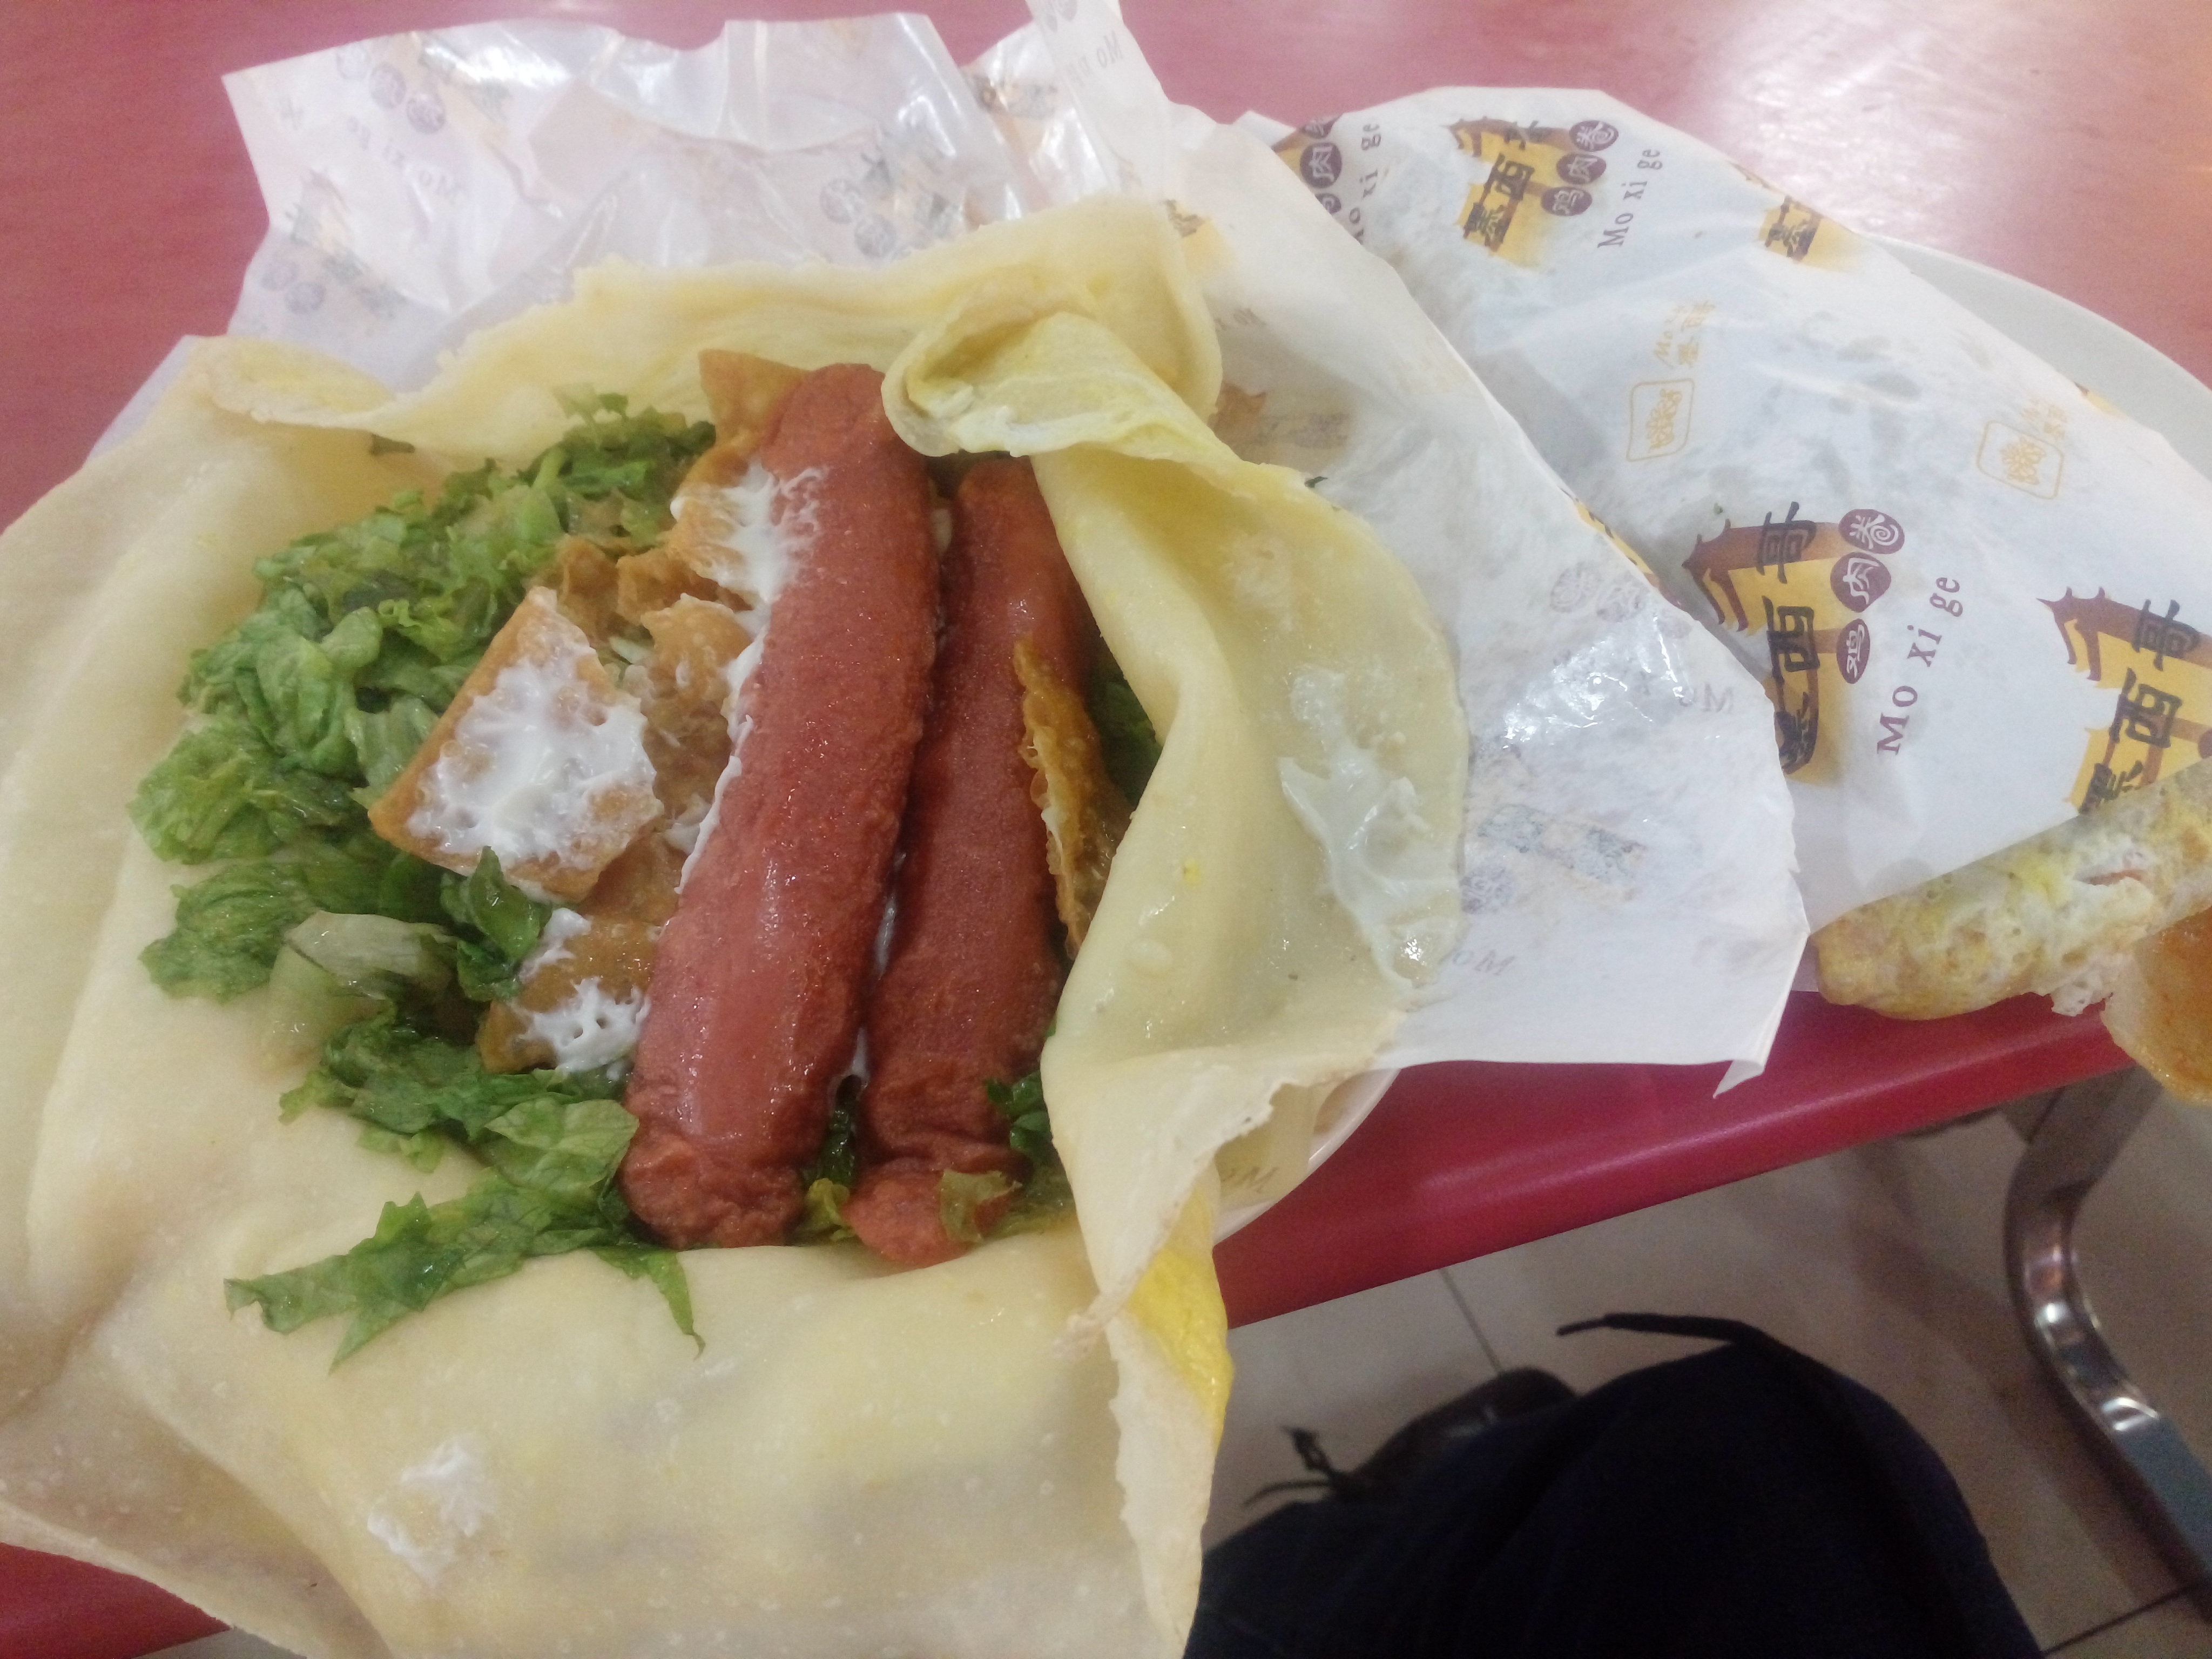
Typist Food, food, hamburger, cheese, dinner, lunch, breakfast, meat, meal, cooking, cook, rice, chicken, banana, fruits, hungry, eat, eating, dish, dishes, venezuela, milk, china, products, market, eggs, oil, beer, cuisine, ingredient, sandwich wrap, produce, mongolian food, gyro, mediterranean food, brunch